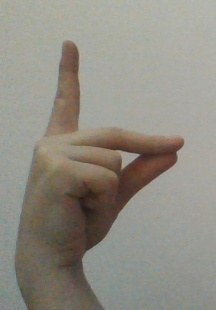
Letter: ta